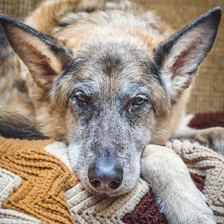
Label: animals